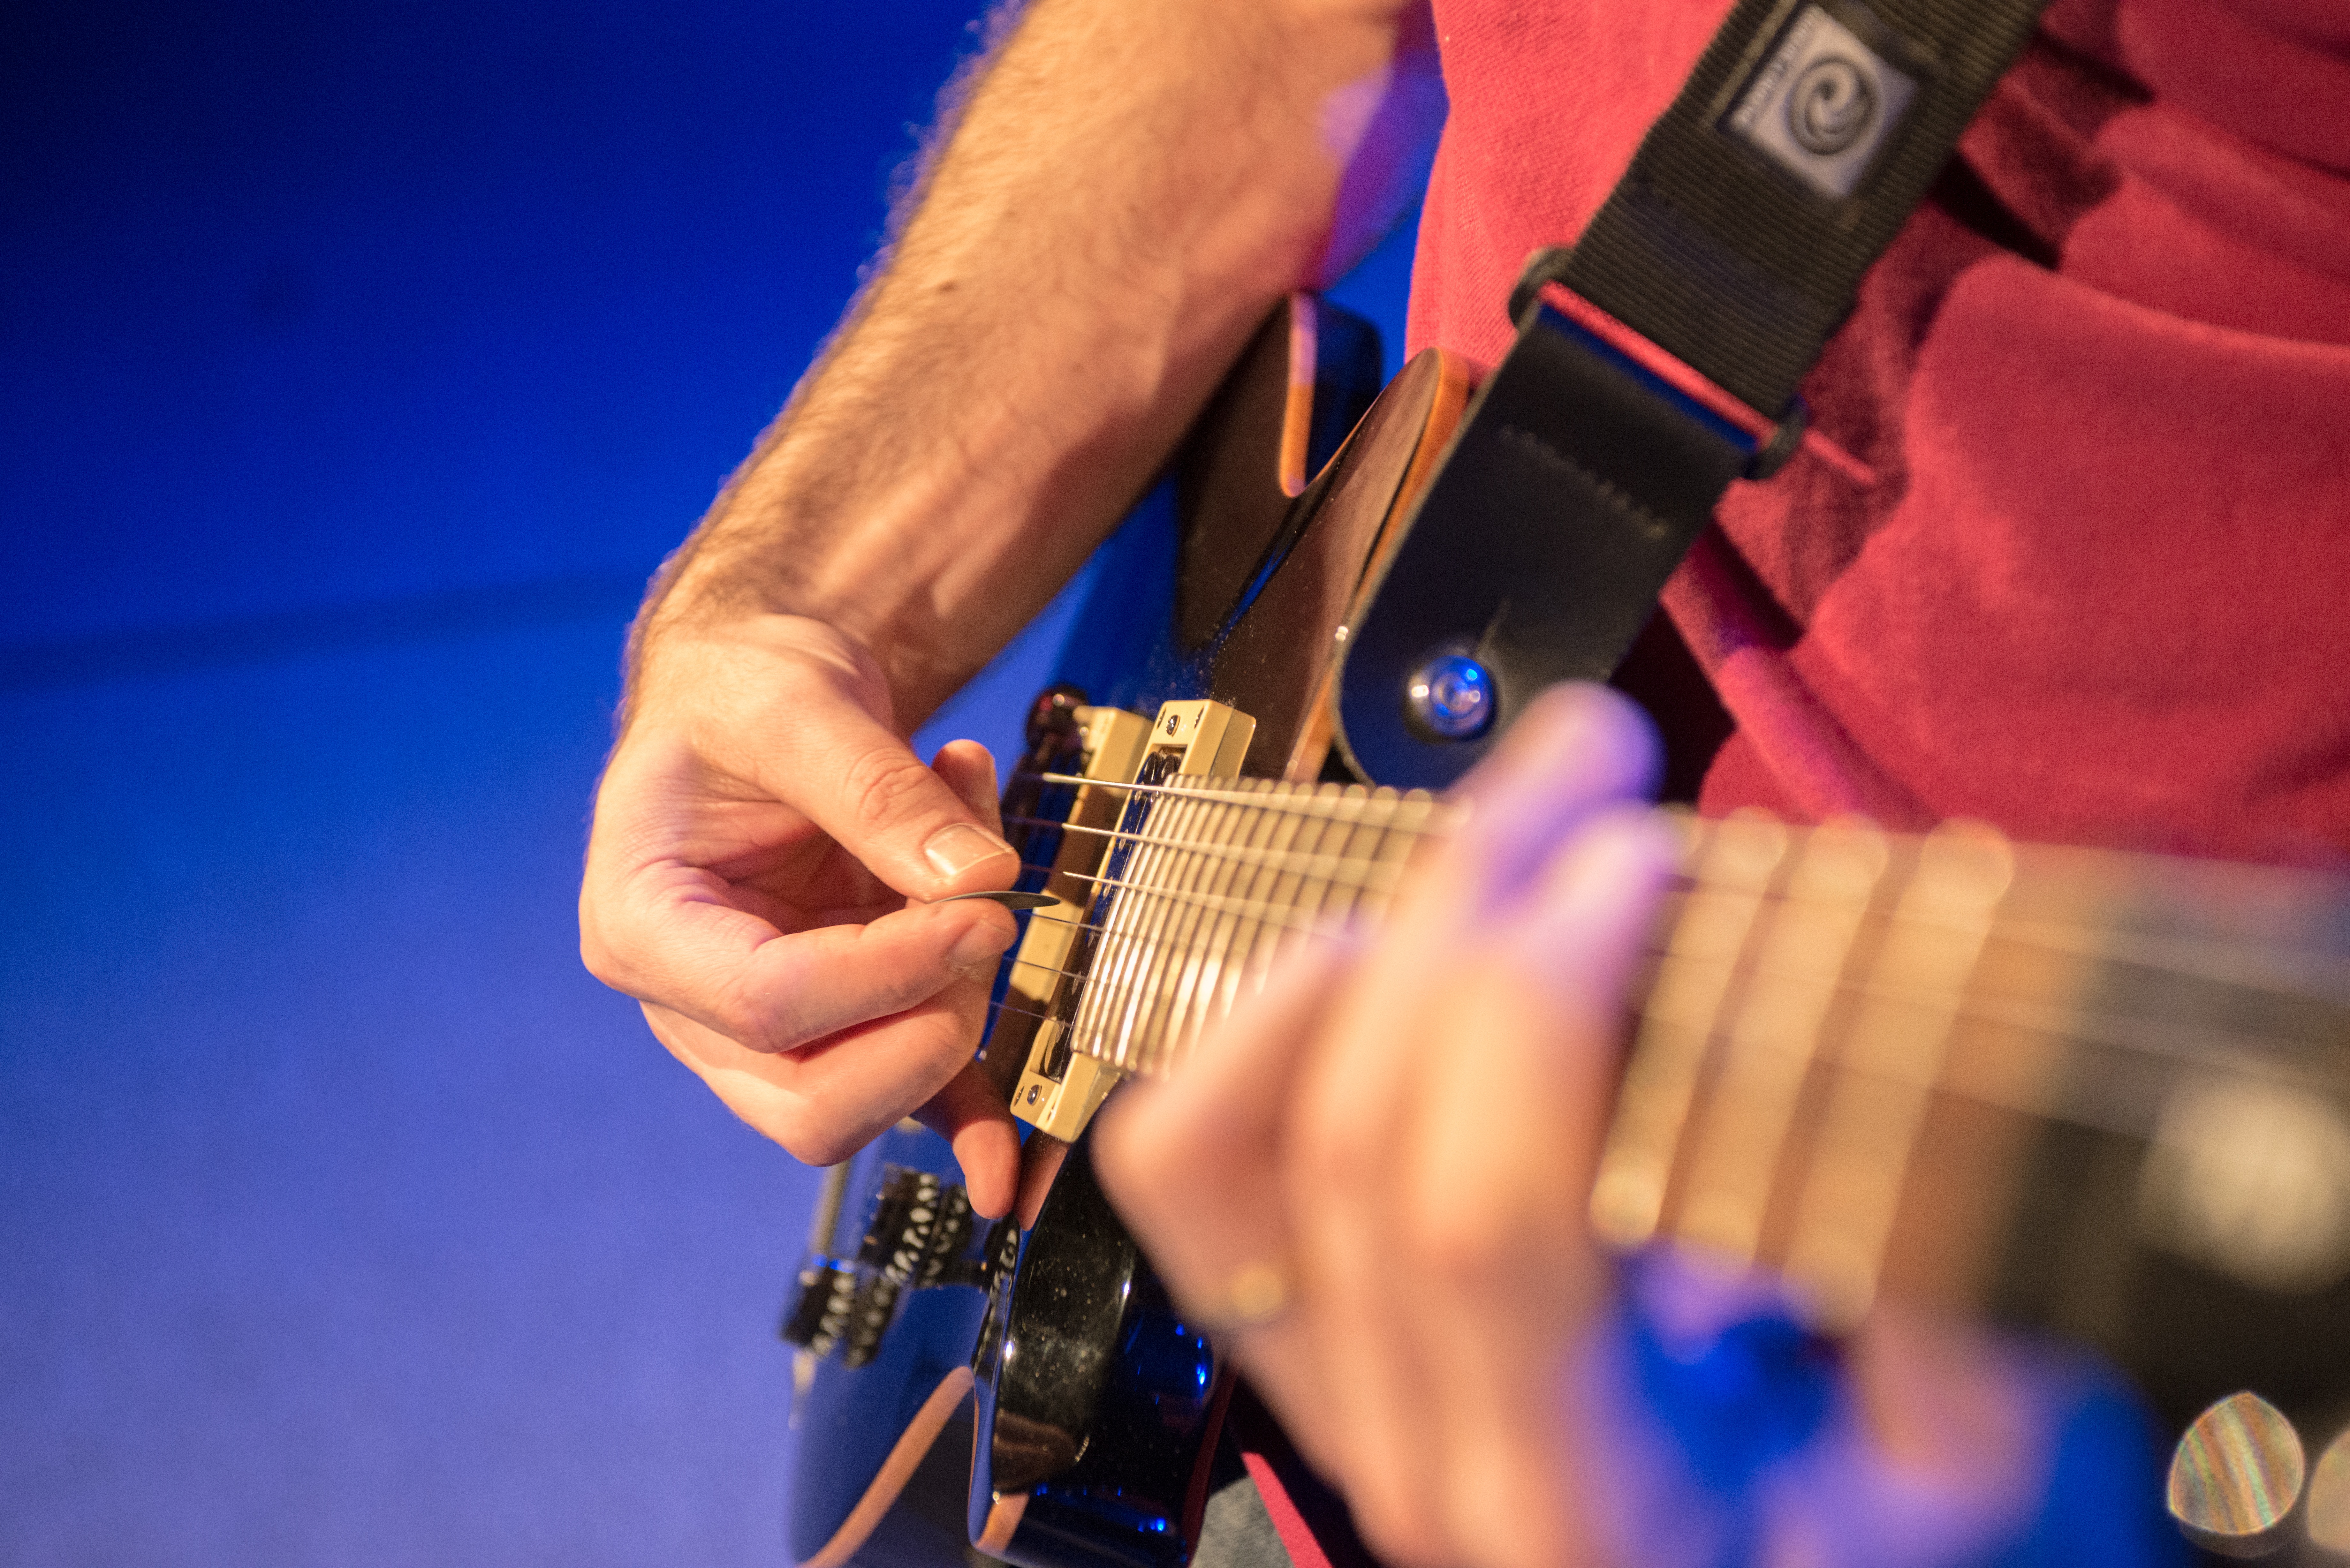
hand, rock, music, play, guitar, male, concert, blue, playing, musician, closeup, electric guitar, stage, performance, singing, guitarist, electric, entertainment, performing arts